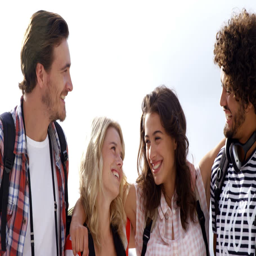
hipster friends embracing together in a city